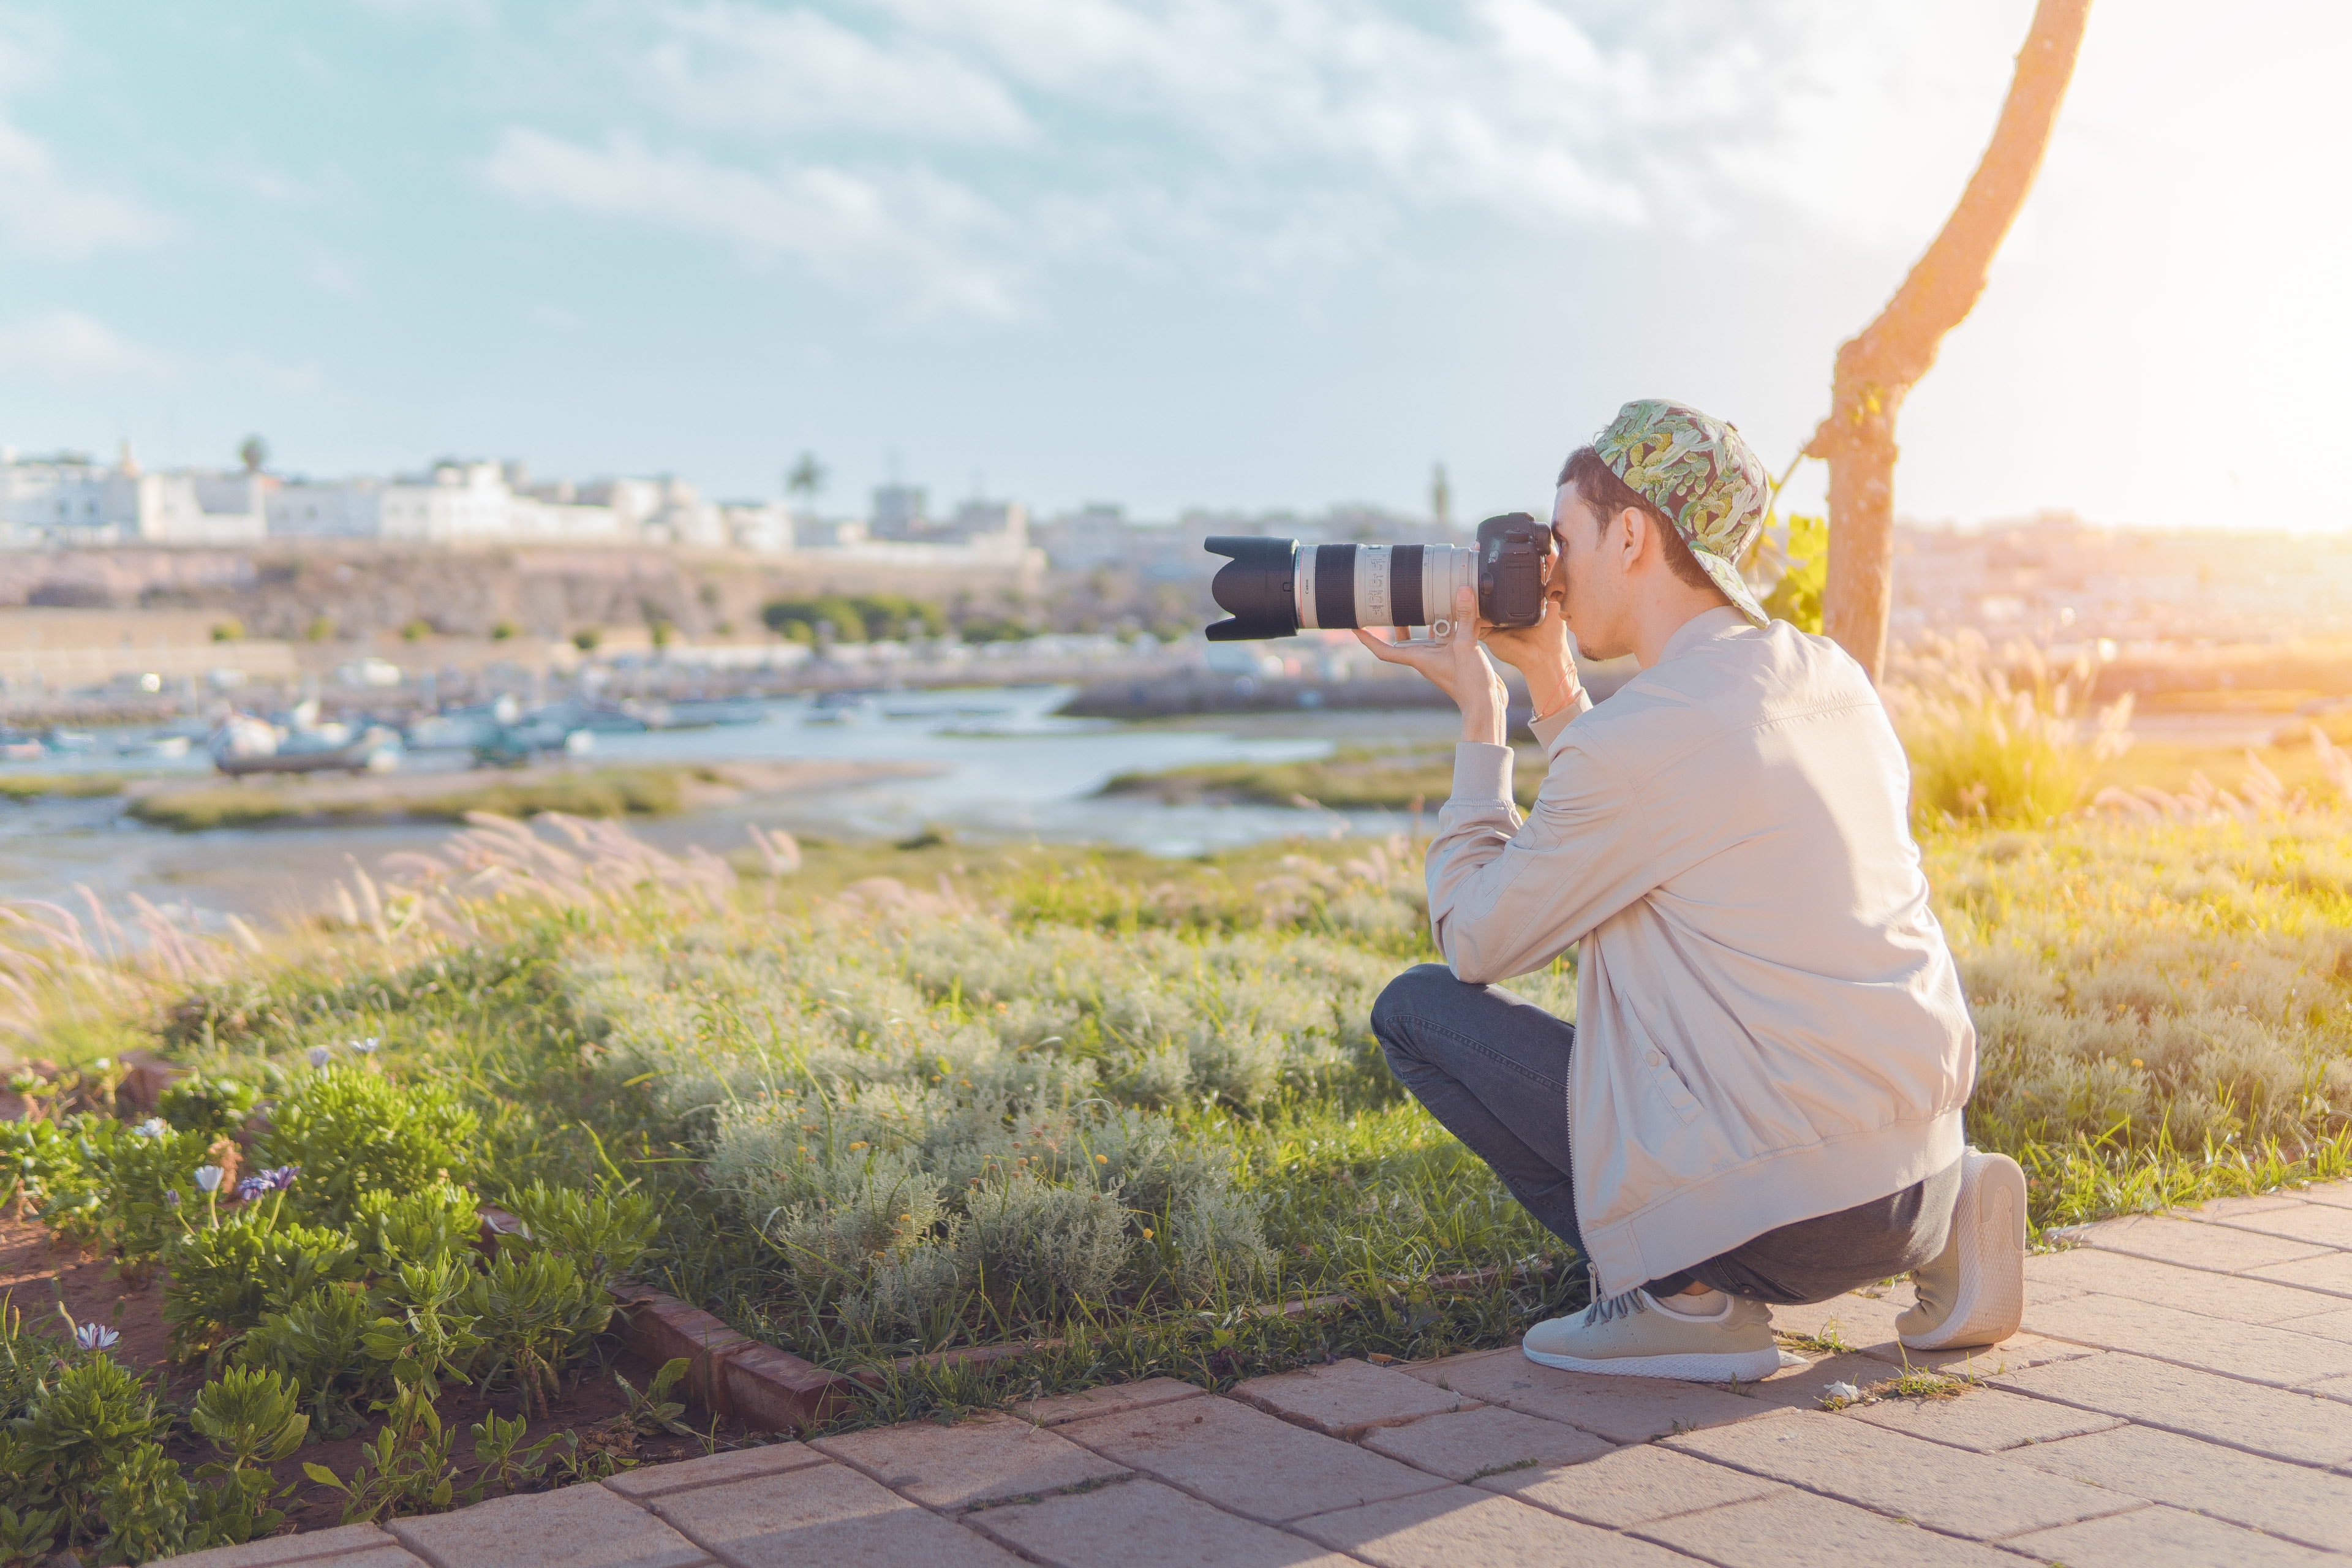
photography, leisure, vacation, tourism